Transportation in Calgary

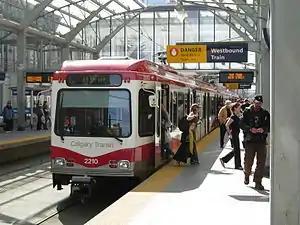
CTrain at City Hall Station

The light rail transit (LRT) system, known as the CTrain, consists of of track connecting 45 stations and was the second of such systems built in North America. Until very recently, Calgary and Edmonton were the only two North American cities with populations under two million to operate rapid mass transit systems. As of August 2024, there are two lines in operation, with a third line under construction. All the lines pass though downtown near their mid points. The routes are as follows: